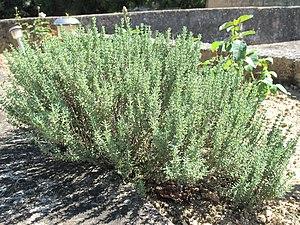
Pousse spontanée de plants de thym dans un jardin en Bourgogne. Sol argileux.